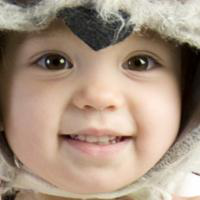
Age group: age 01-10